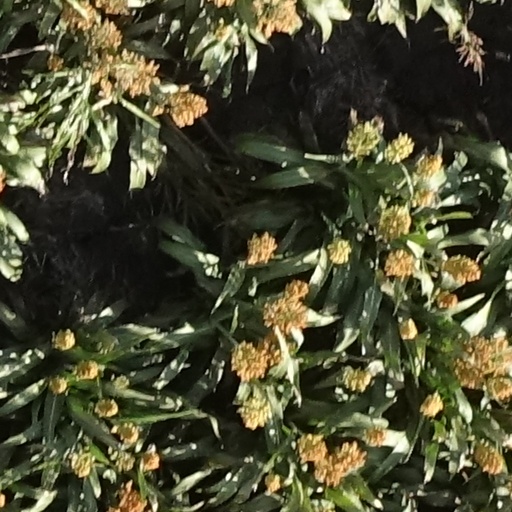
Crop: sorghum